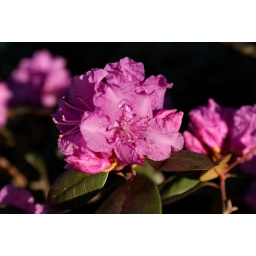
Drops of water on a flower in my yard.